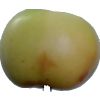
Label: Apple 6